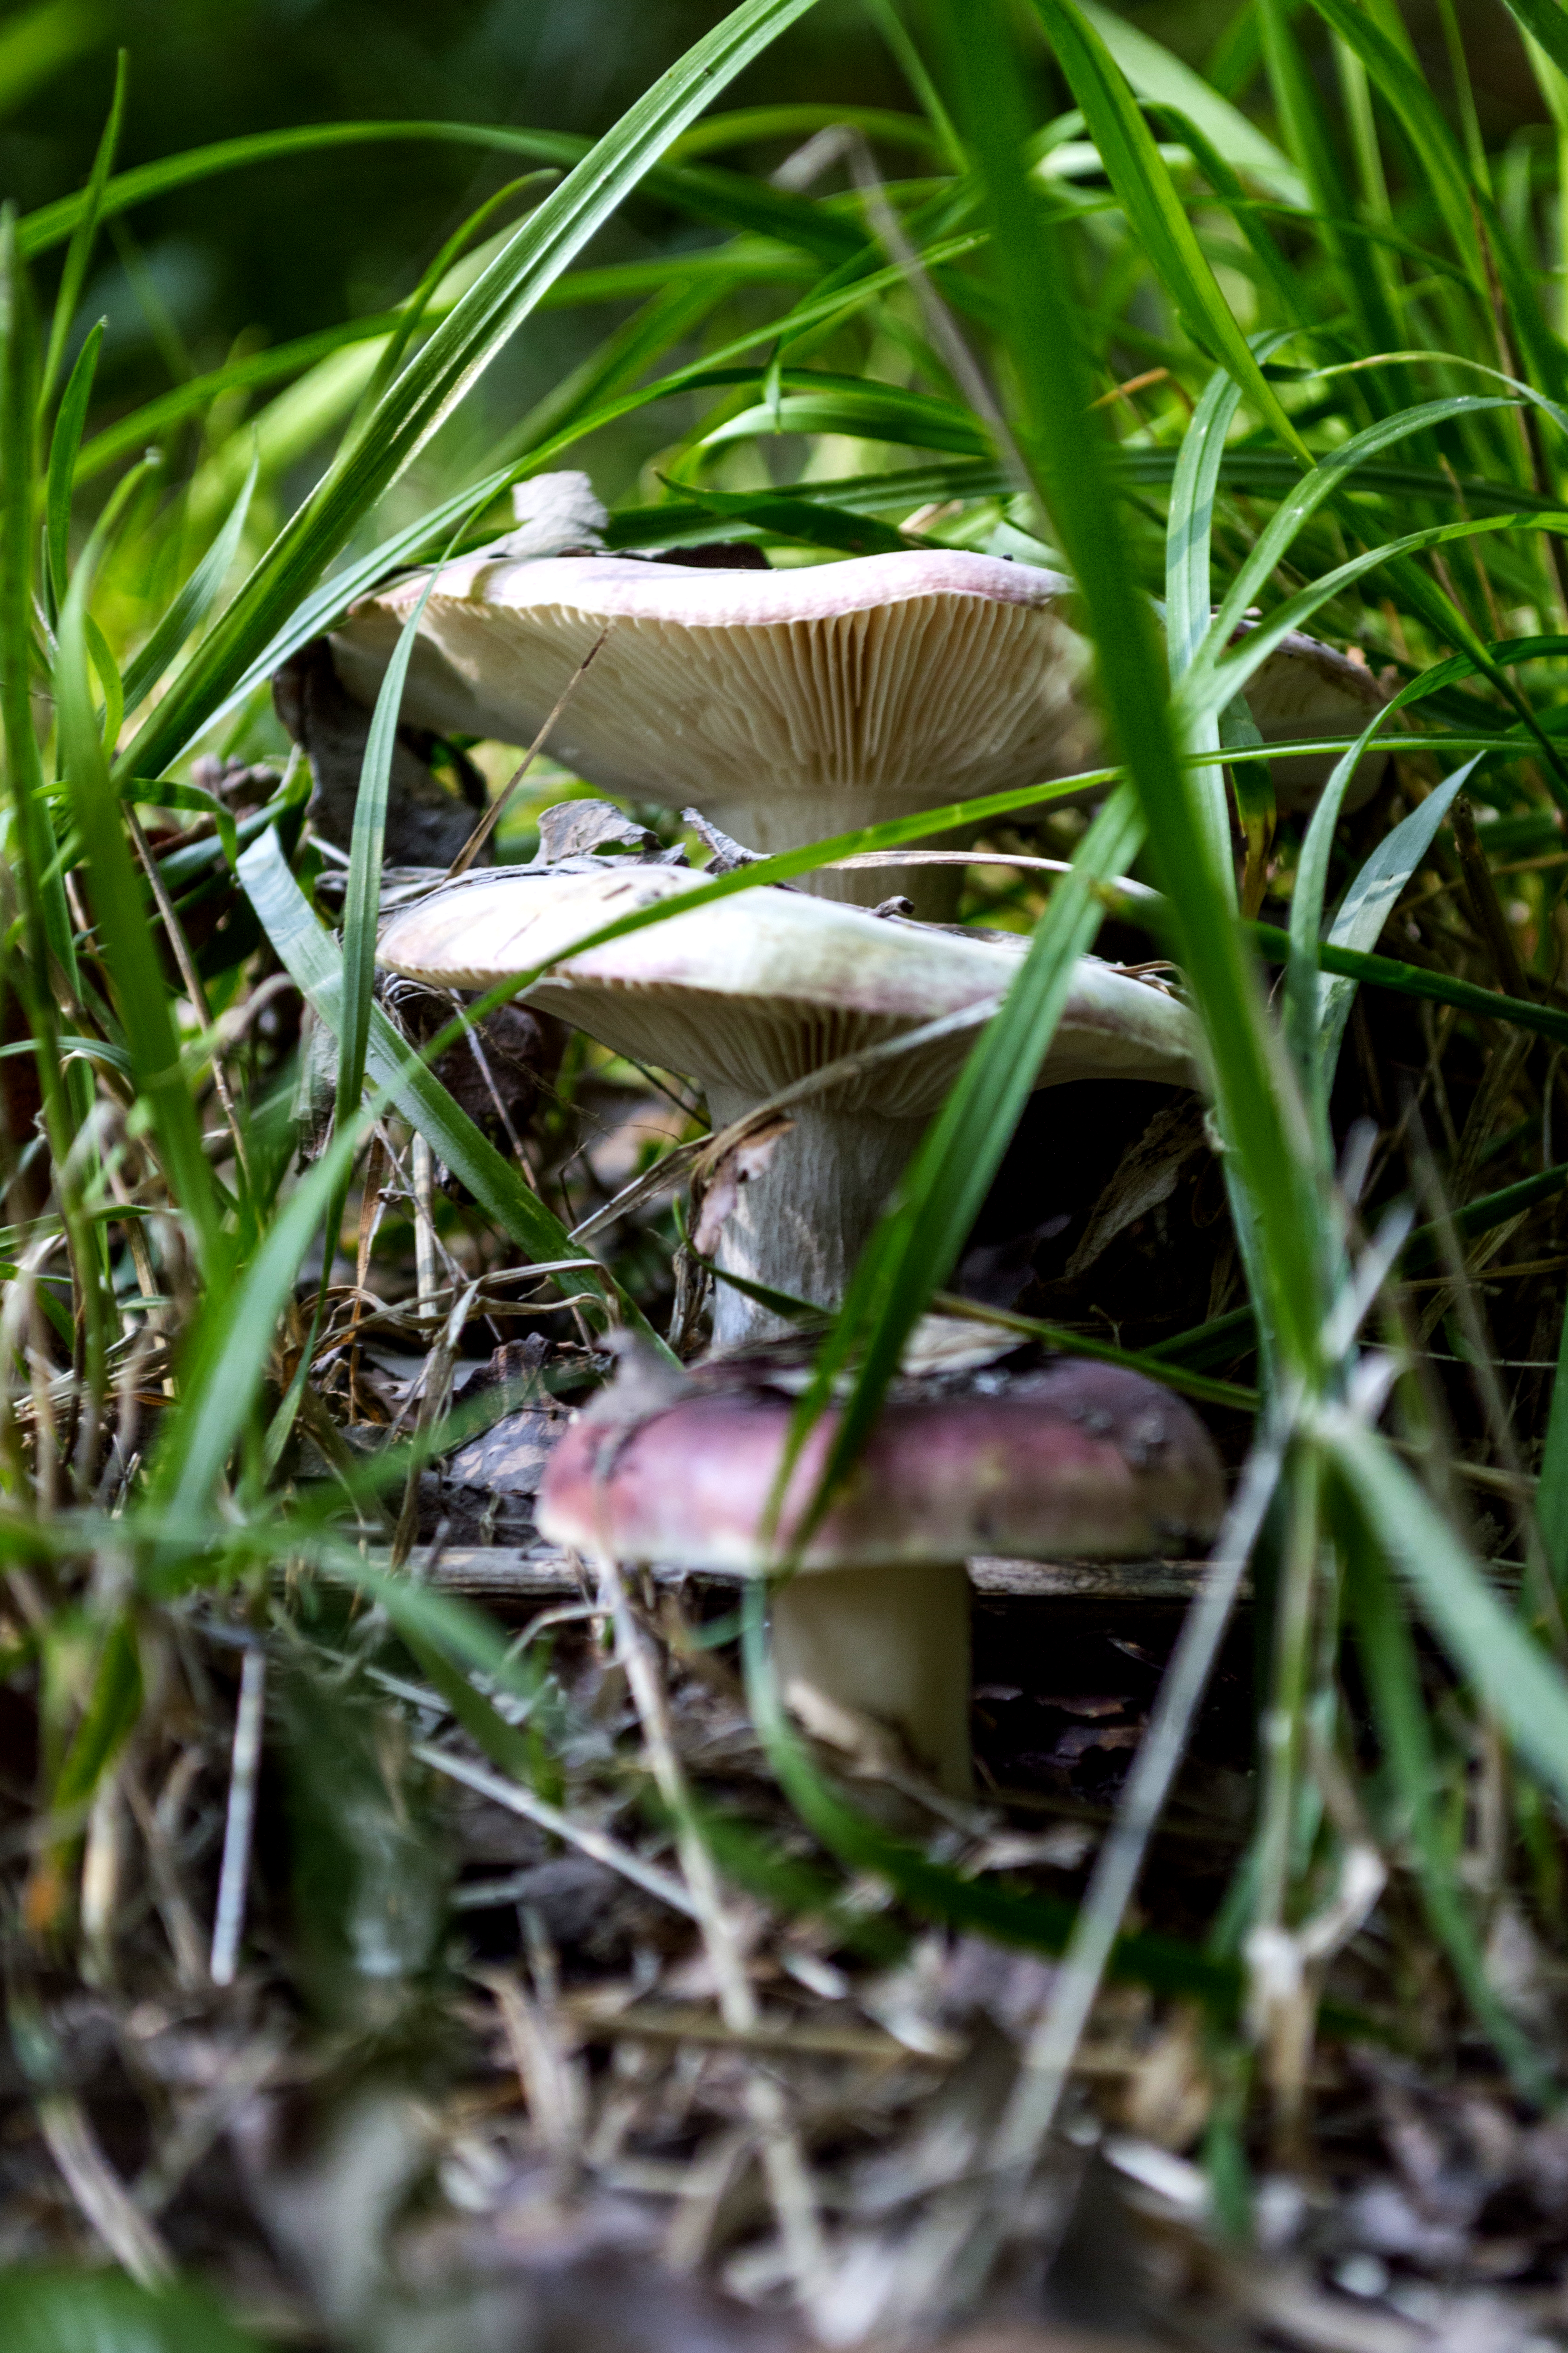
nature, forest, grass, outdoor, plant, photography, texture, leaf, flower, photo, green, jungle, soil, botany, mushroom, nikon, funghi, flora, fauna, fungus, holland, nederland, netherlands, dutch, rainforest, outdoorphotography, picture, photograph, fotos, foto, fotografie, depthoffield, woodland, habitat, paulvandevelde, pdvandevelde, padagudaloma, natuurfotografie, naturephotographer, dordrecht, nederlandinfotos, pvdvfotografie, pdvandeveldedordrecht, nederlandsefotografie, dutchphotogaraphy, totallydutch, fotografienederland, hollandsefotografie, fotografieholland, paddenstoel, breda, liesbos, macro photography, edible mushroom, natural environment, grass family